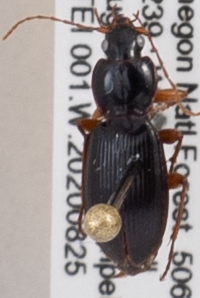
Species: Synuchus impunctatus
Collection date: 2020-08-25
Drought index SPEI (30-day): -0.528
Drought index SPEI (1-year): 2.09
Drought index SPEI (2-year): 2.09